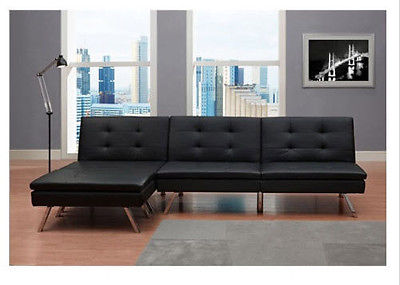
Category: sofa